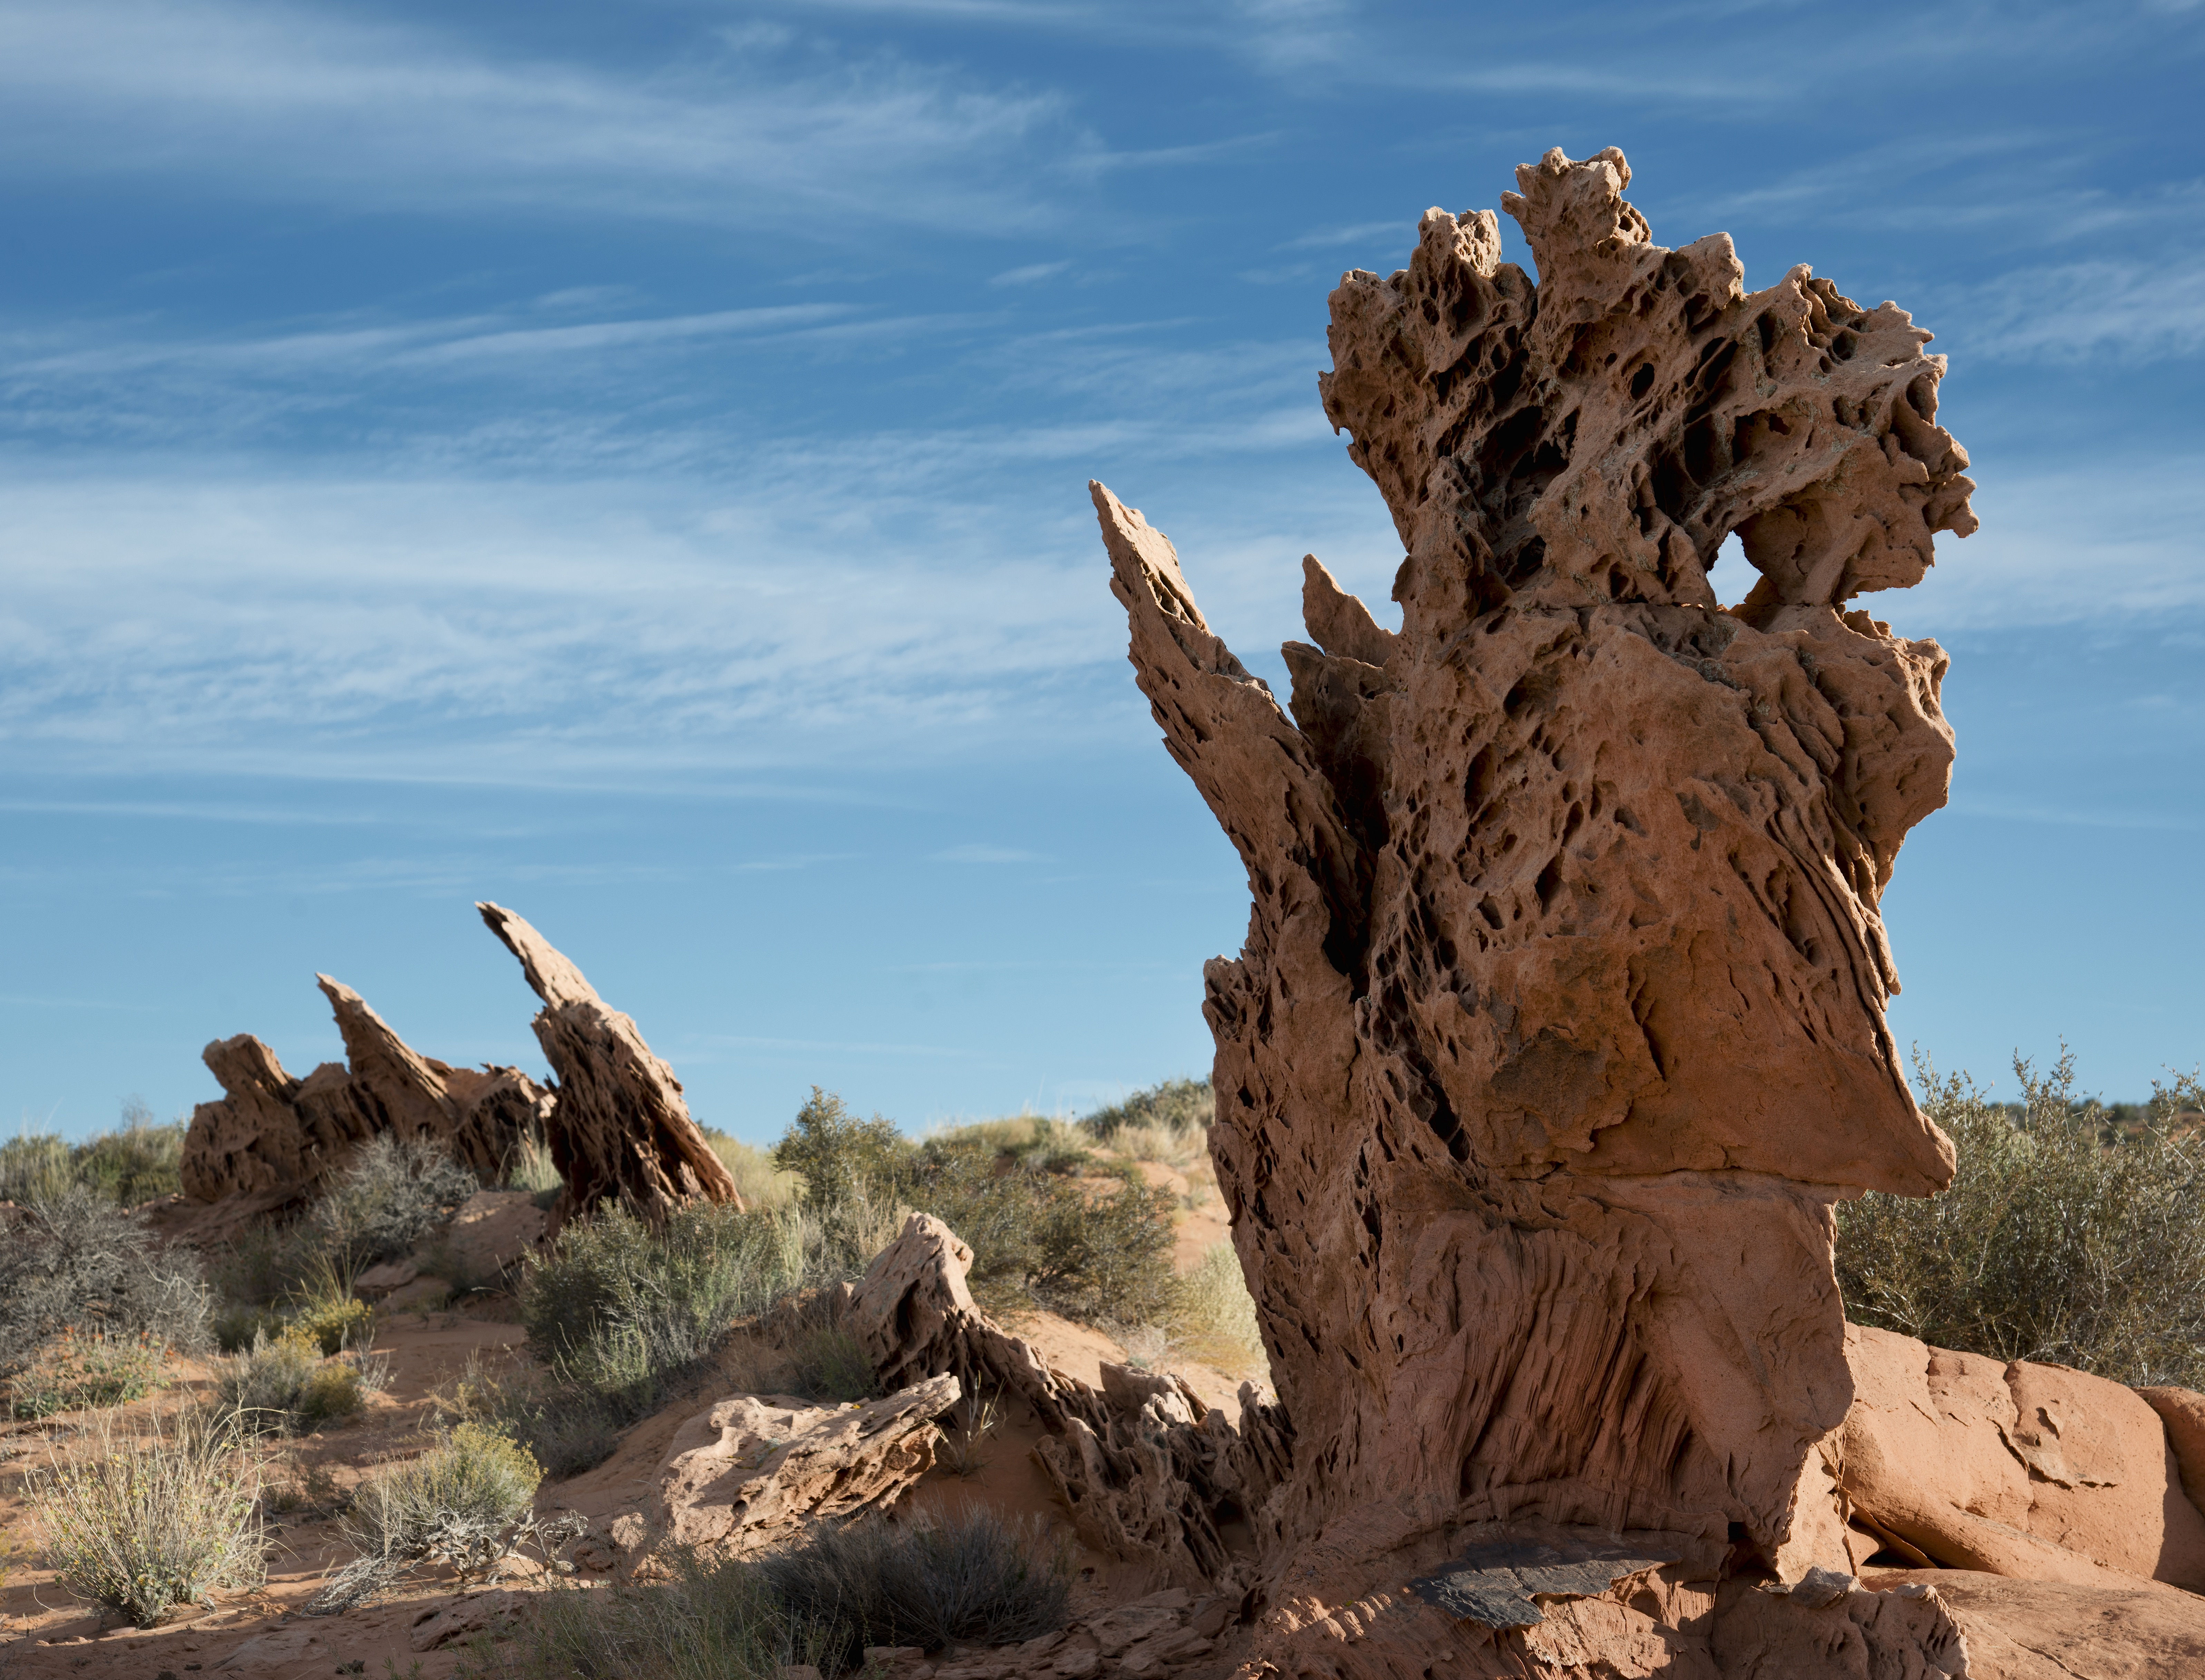
landscape, sea, sand, rock, wilderness, mountain, desert, adventure, vacation, formation, cliff, arch, terrain, material, geology, nikond800e, landform, natural environment, aeolian landform